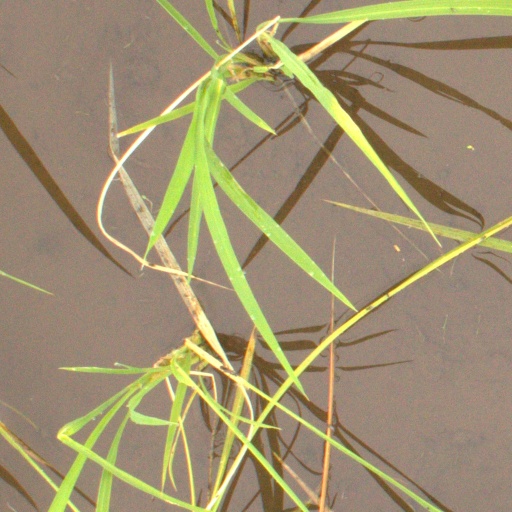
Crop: rice